Alpha Wolf (pickup truck)

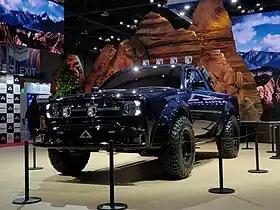

The Alpha Wolf is an electric compact pickup truck planned to be produced by American electric vehicle company Alpha Motor Corporation.